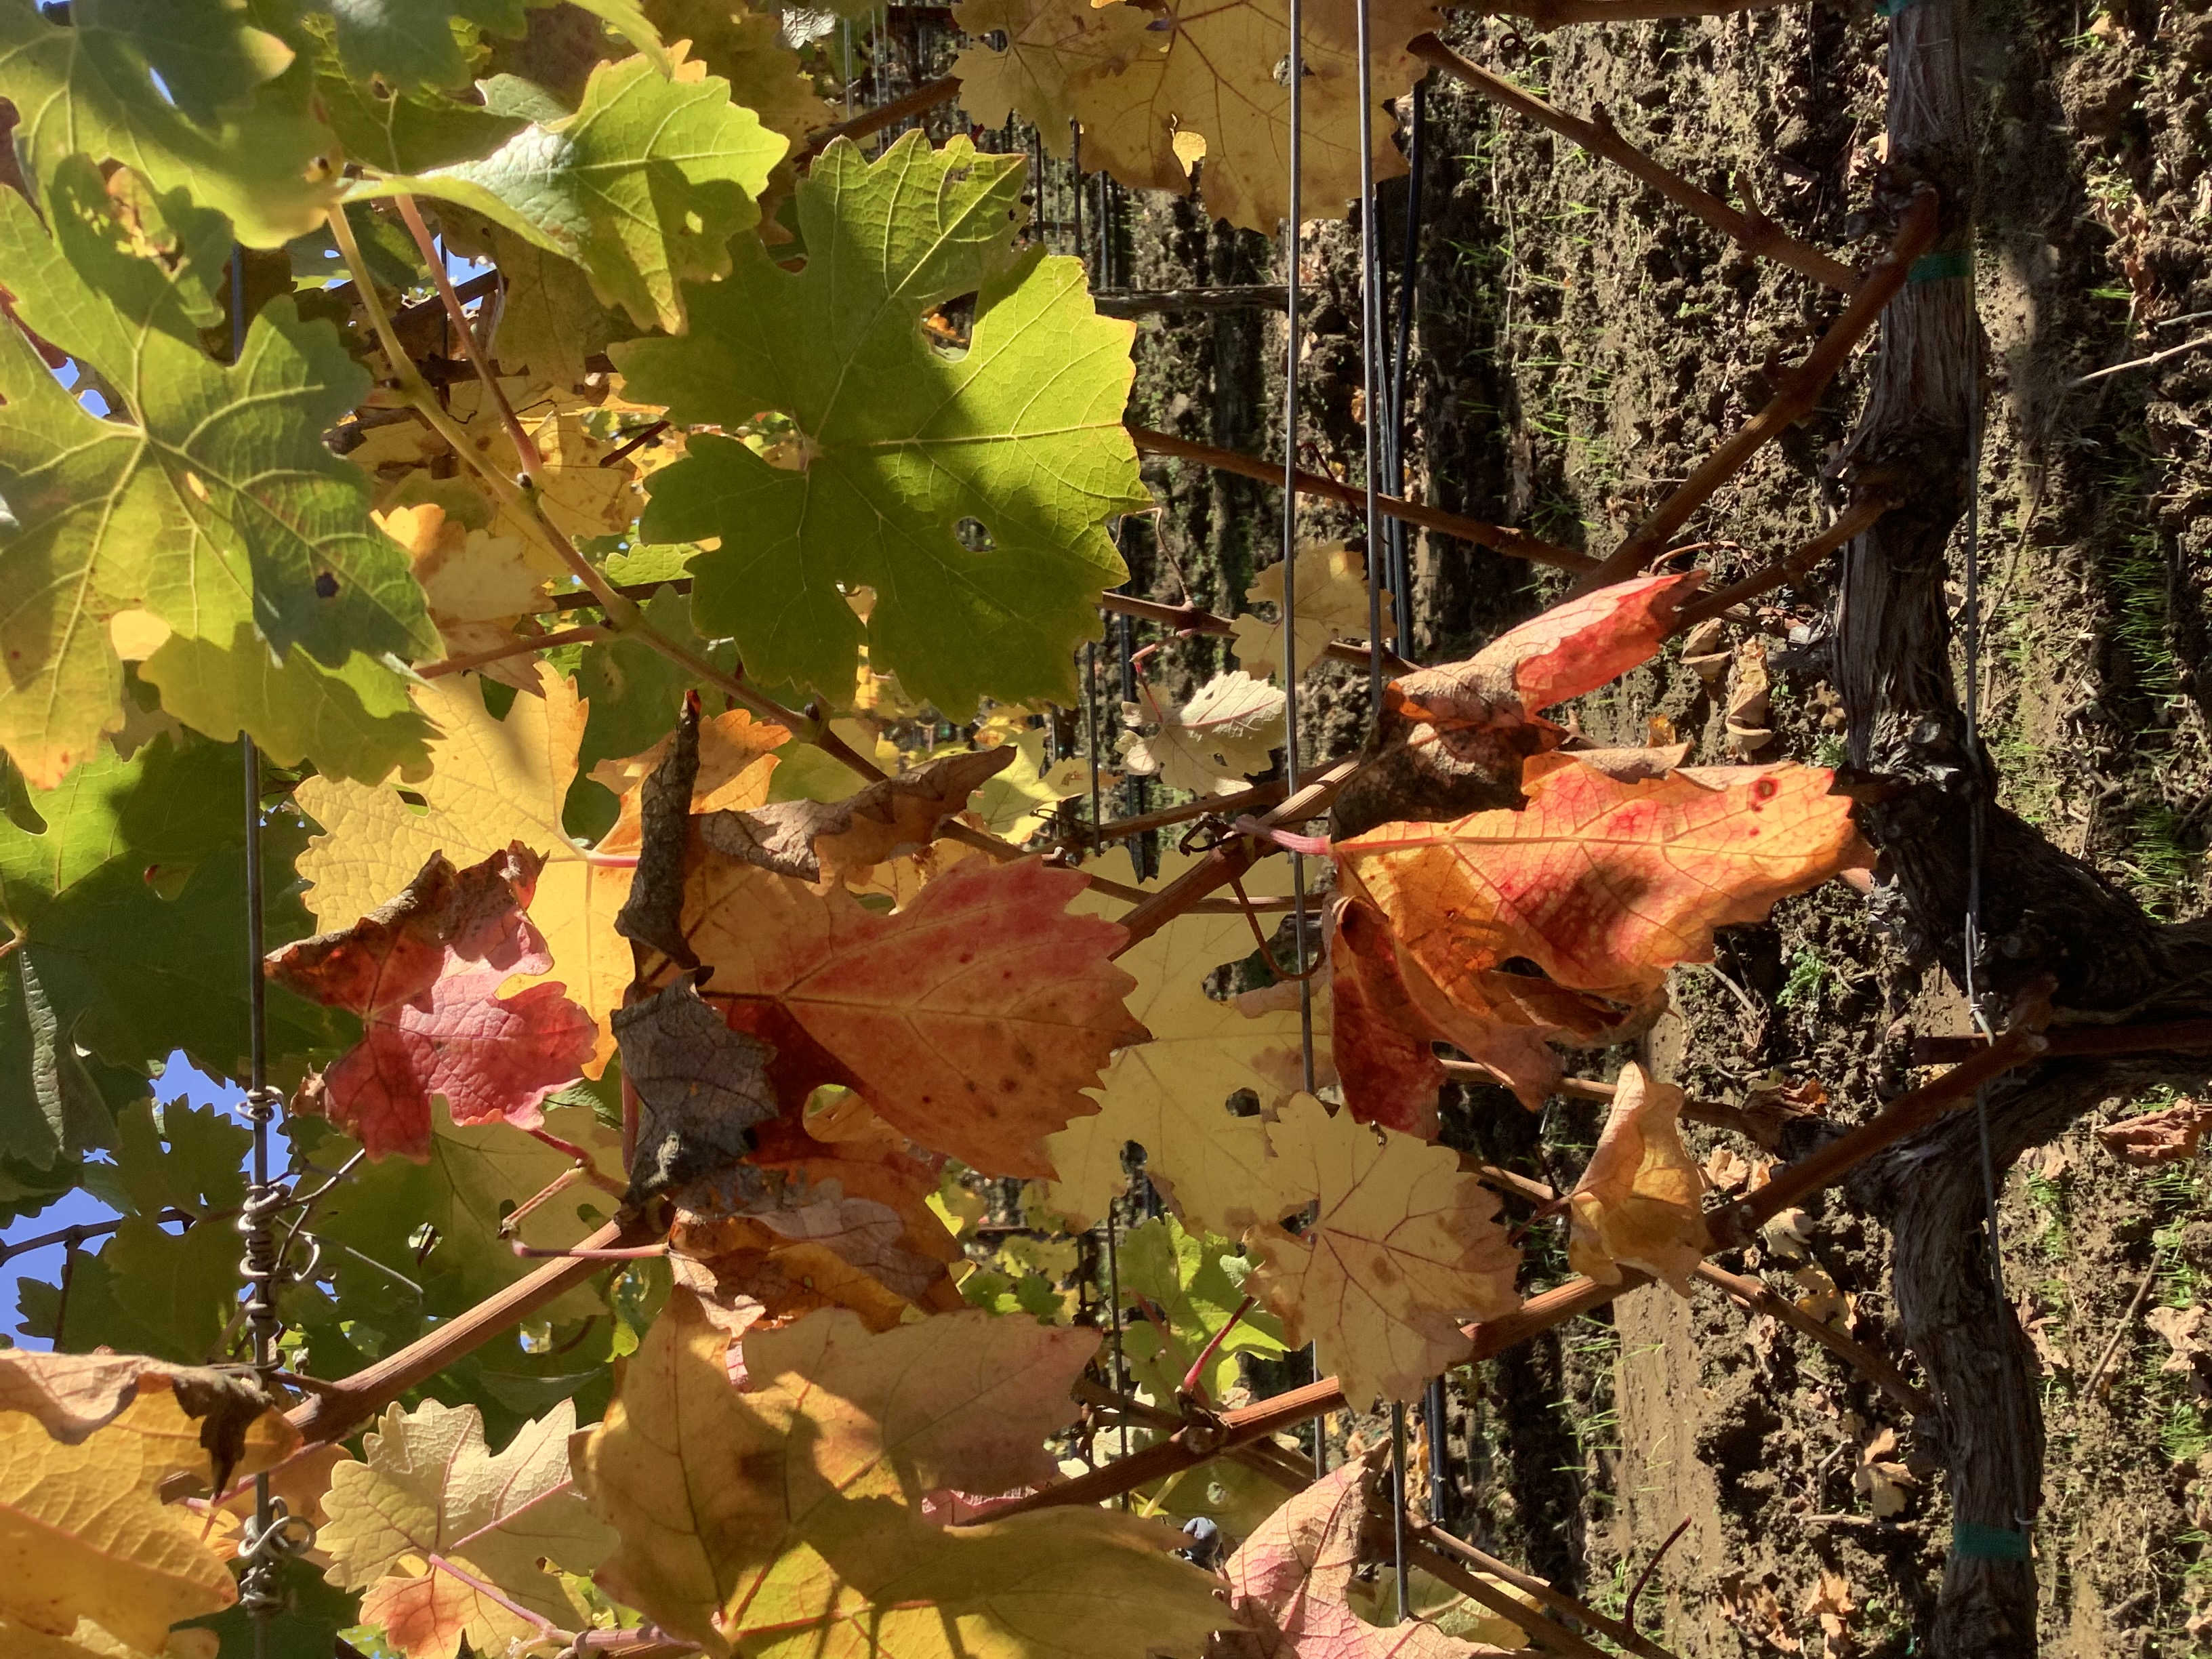
Label: Red Blotch